Ji-In Cho

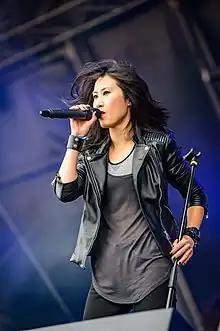
Ji-In Cho in 2016

Ji-In Cho (born 30 December 1976) is a German heavy metal singer of Korean descent. She has been the lead vocalist of the symphonic metal band Krypteria since December 2004 until their hiatus after her pregnancy. Following this, she became the lead vocalist of And Then She Came, a band consisting of most of the former members of Krypteria.